Chinese people in Turkey

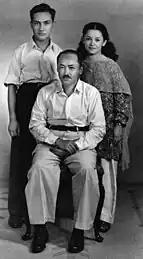
Mehmet Emin Buğra, Turkic Muslim Leader who led the first-wave of Uyghur migration to Turkey, photographed with family in 1952

Since the 1950s, there has been a growing diaspora community of ethnic Uyghurs in Turkey. Some founding members of this community, Mehmet Emin Buğra and İsa Yusuf Alptekin, provided social cohesion to unify disparate individuals who have fled their homeland in Communist China. The earliest migration waves of the Uyghurs to Turkey are traced back to 1952, when the Chinese Communist Party seized control of the Xinjiang region in northwest China in 1949. These first migration waves were also led by Buğra and Alptekin, and these prominent members continued the legacy of Uyghur migration well after new waves had arrived in Turkey. Turkey hosts approximately 50,000 Uyghurs. The majority of this population is dispersed in Istanbul's Sefakoy and Zeytinburnu districts, located in the southeast of the city.